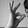
ASL letter: F